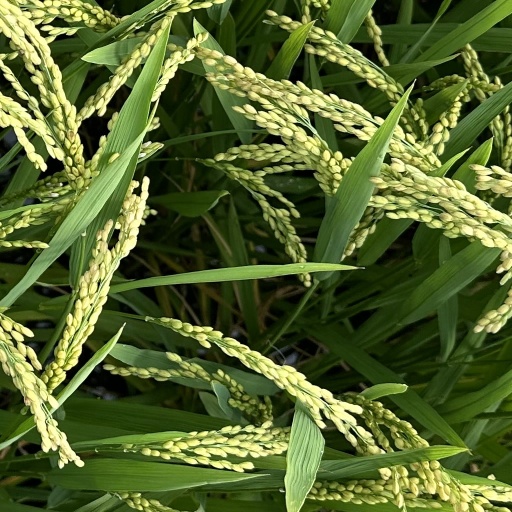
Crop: rice